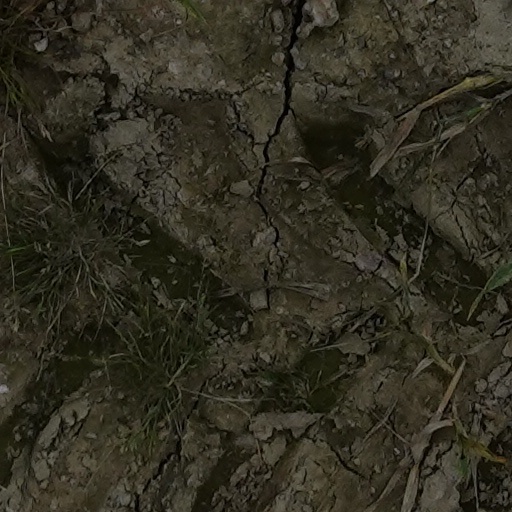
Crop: wheat